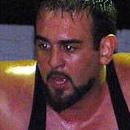
Age: 22